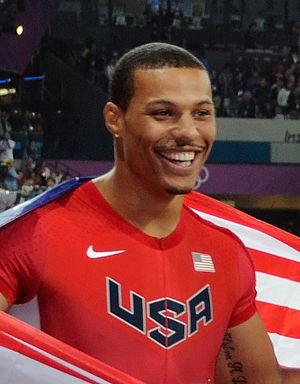
Le sprinteur américain Ryan Bailey
Ryan Bailey est un athlète américain spécialiste du 100 et du 200 mètres. Il est également bobbeur.